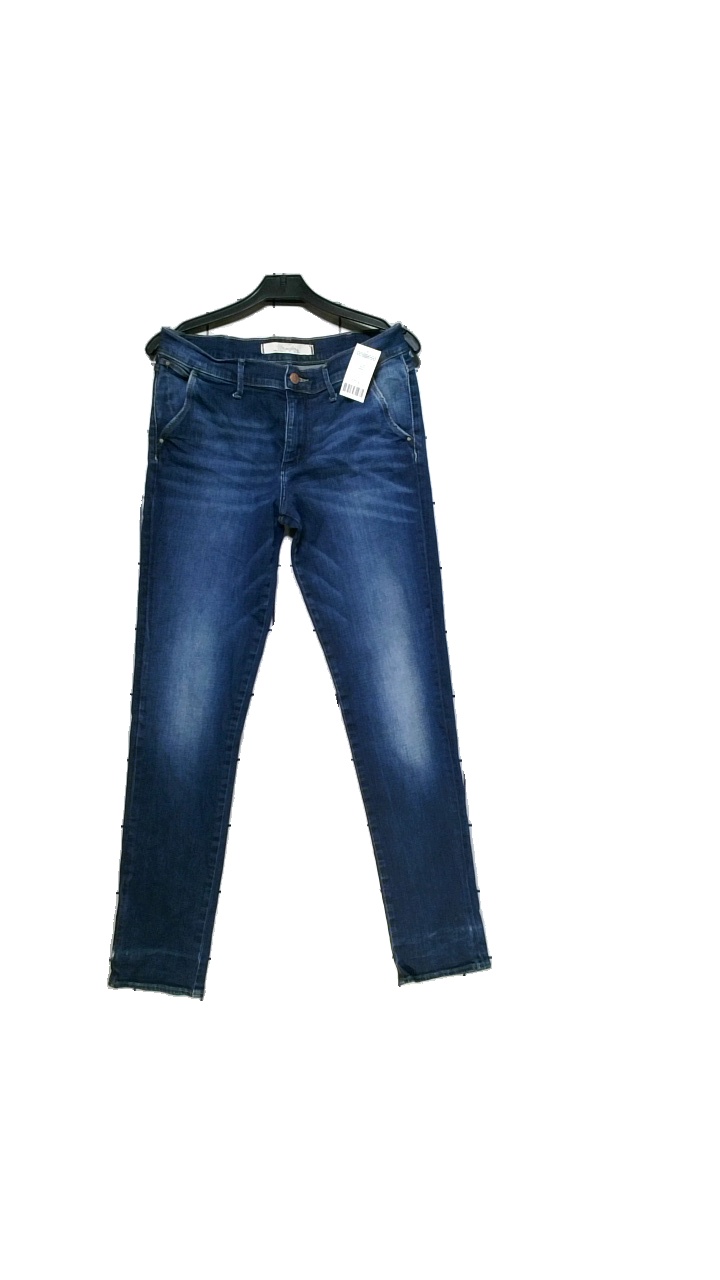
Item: Jeans (Ladies)
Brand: Wrangler
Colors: Blue
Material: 98% cotton, 2% elastane
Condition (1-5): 4
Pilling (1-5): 5
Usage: Reuse
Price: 150-250